Plácido Domingo

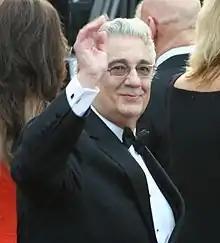
Domingo at the 81st Academy Awards in 2009

On 24 August 2008, Domingo performed a duet with Song Zuying, singing "Ài de Huǒyàn (The Flame of Love)" at the 2008 Summer Olympics closing ceremony in Beijing. The Beijing Olympics was the second Olympics at which he performed; he also sang the Olympic Hymn at the closing ceremonies of the Barcelona Olympics in 1992.